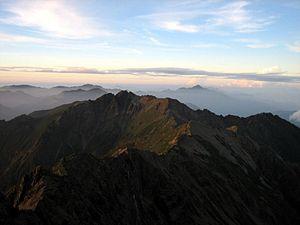
Le Yu Shan, également connu sous le nom de montagne de Jade, est une montagne du centre de Taïwan. Son pic principal est le point culminant de l'île, avec 3 952 mètres d'altitude. Il est gravi pour la première fois en 1896 par un Japonais et deux ans plus tard par un Occidental. Il constitue un symbole important pour les Taïwanais. Son ascension, dépourvue de difficulté technique, se fait normalement en deux jours. Il est protégé au sein d'un parc national.